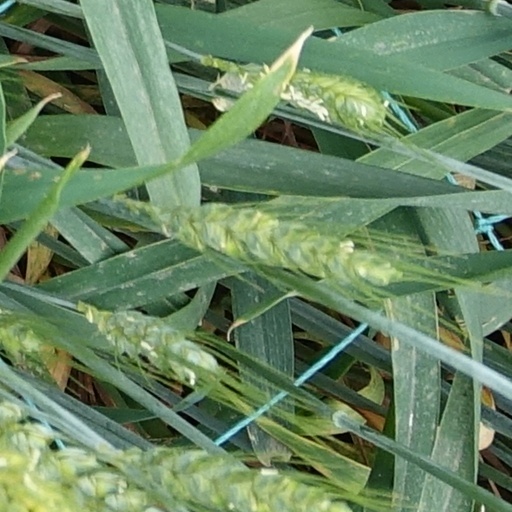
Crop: wheat